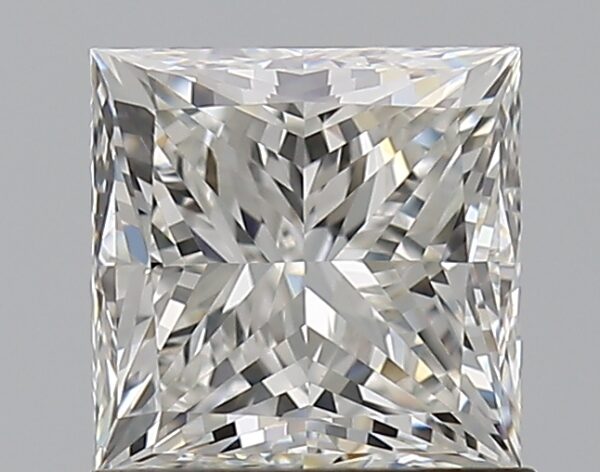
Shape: princess
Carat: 1.21
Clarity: VS1
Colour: G
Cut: EX
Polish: EX
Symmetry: VG
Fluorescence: N
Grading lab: GIA
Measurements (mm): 5.67 x 5.66 x 4.17